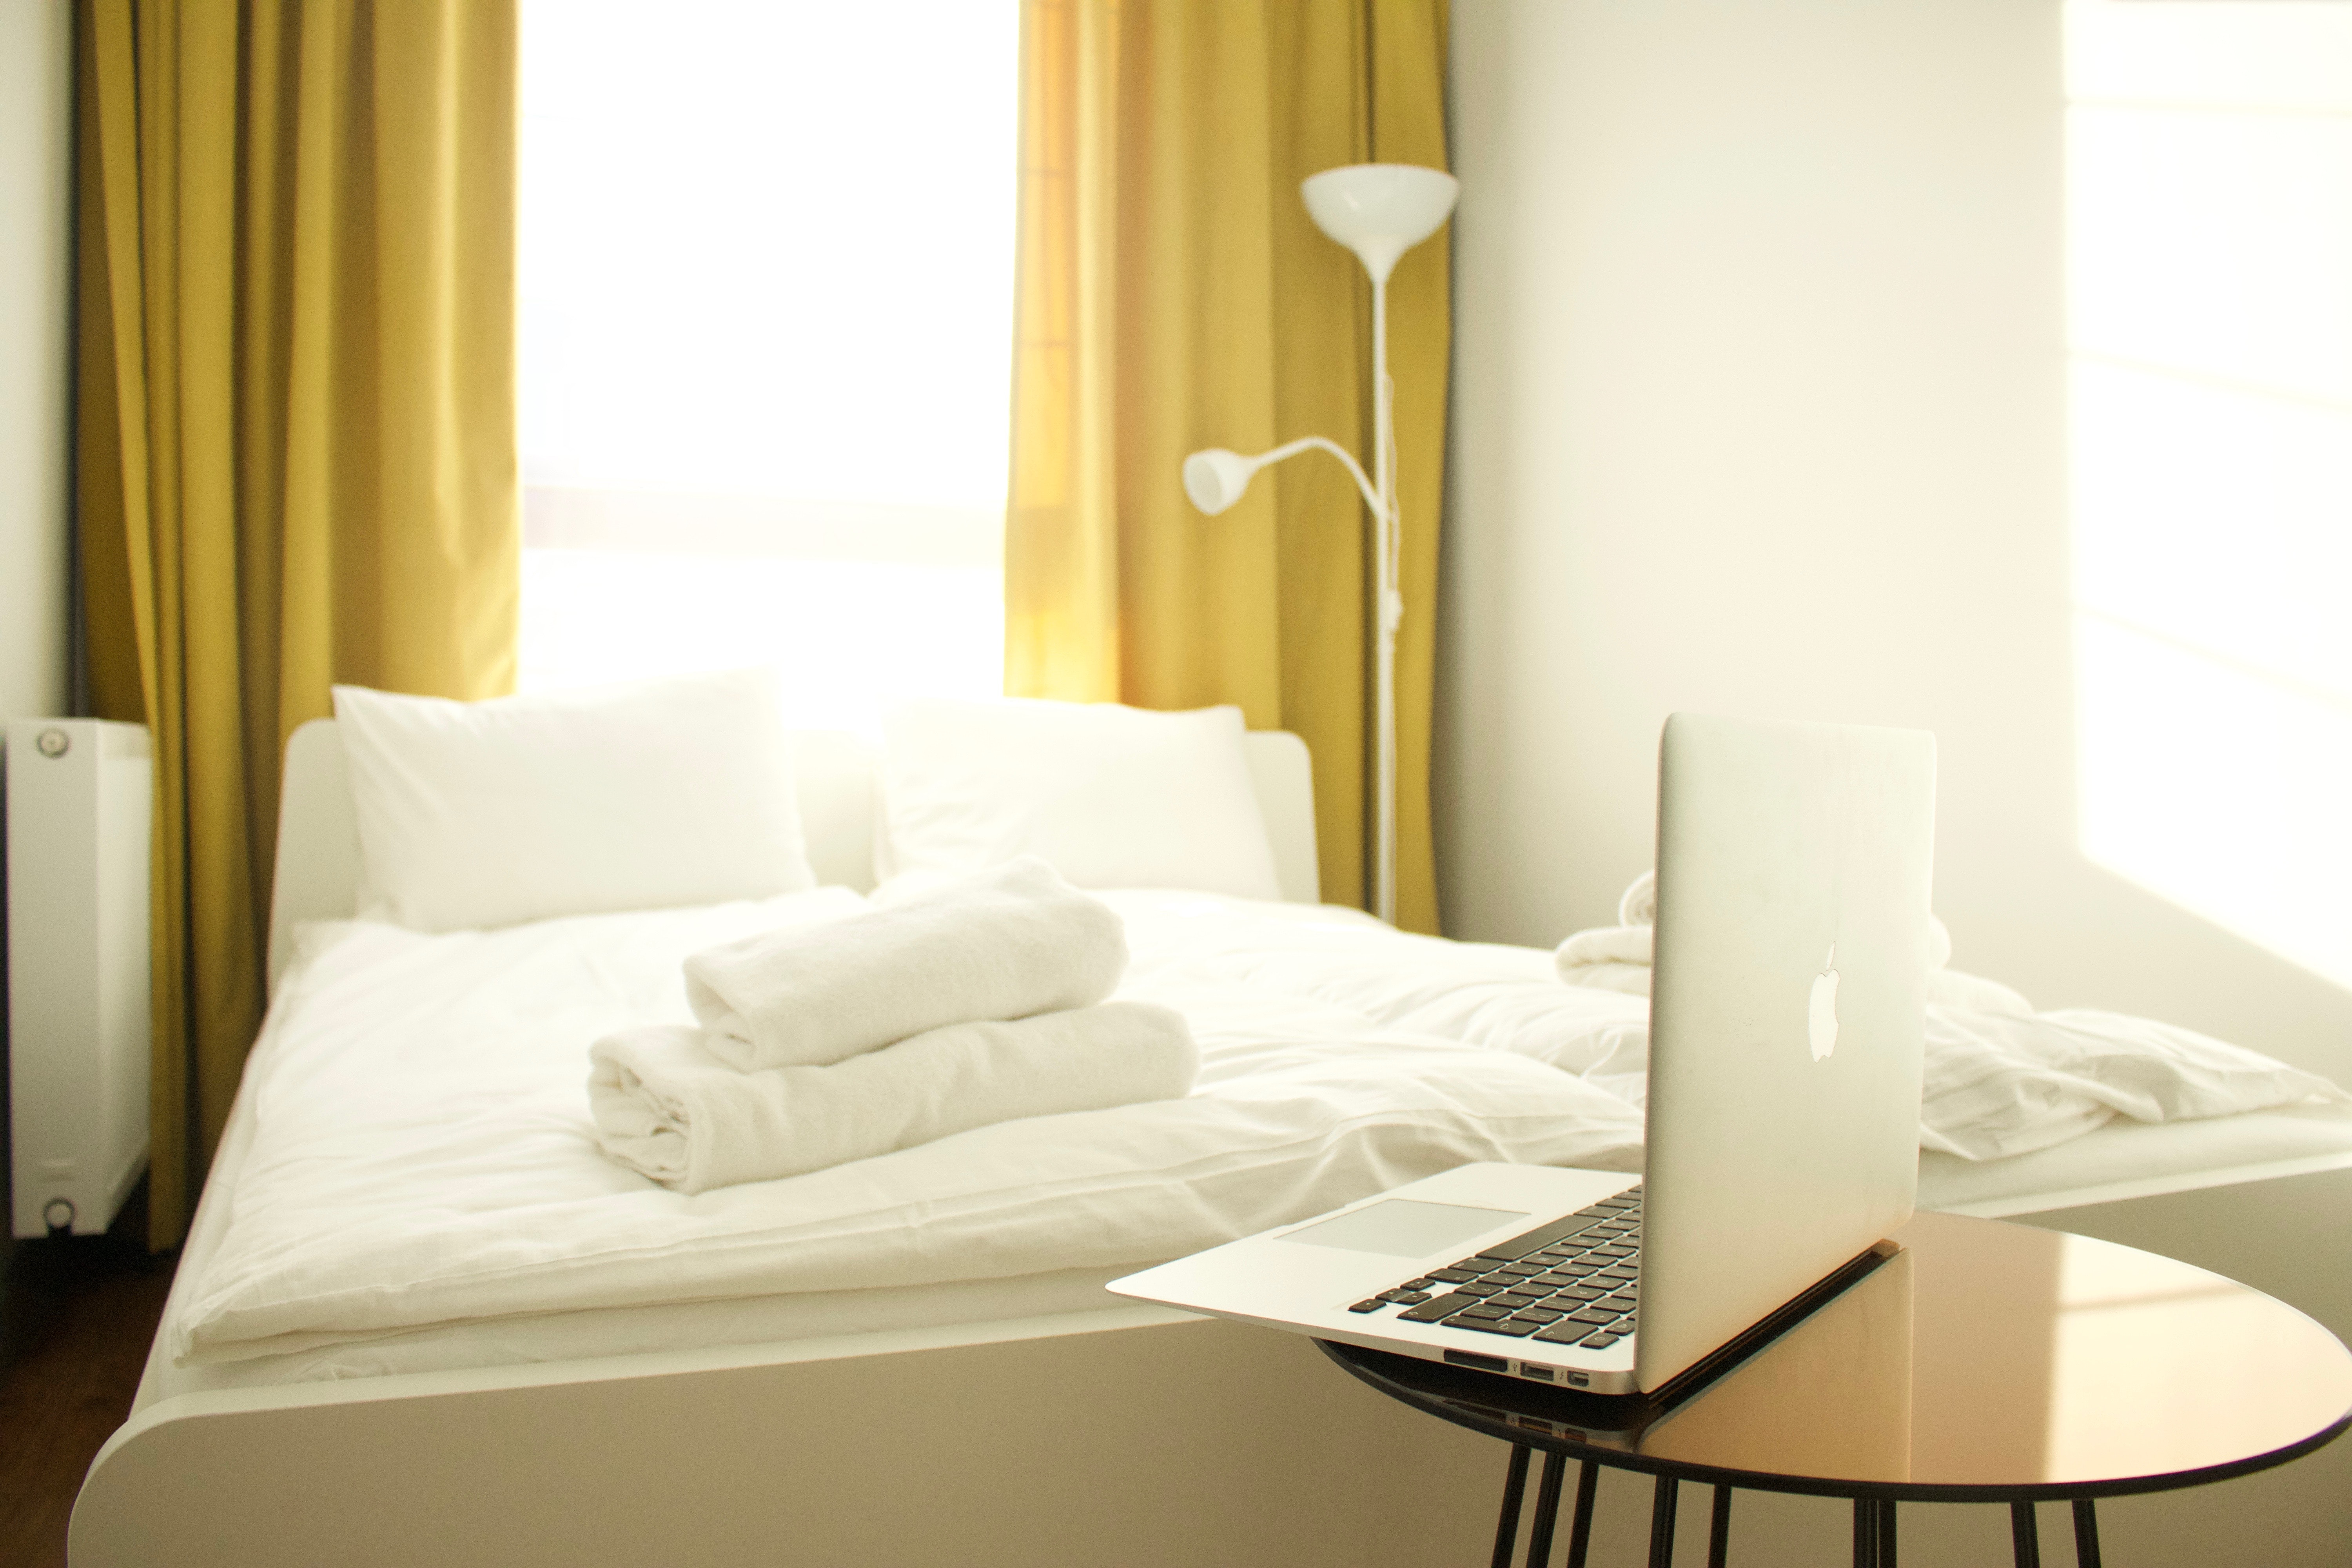
room, furniture, interior design, property, bed, bedroom, suite, bed frame, comfort, curtain, building, mattress, bed sheet, bedding, table, boutique hotel, house, architecture, floor, window covering, wallpaper, window treatment, couch, hotel, apartment